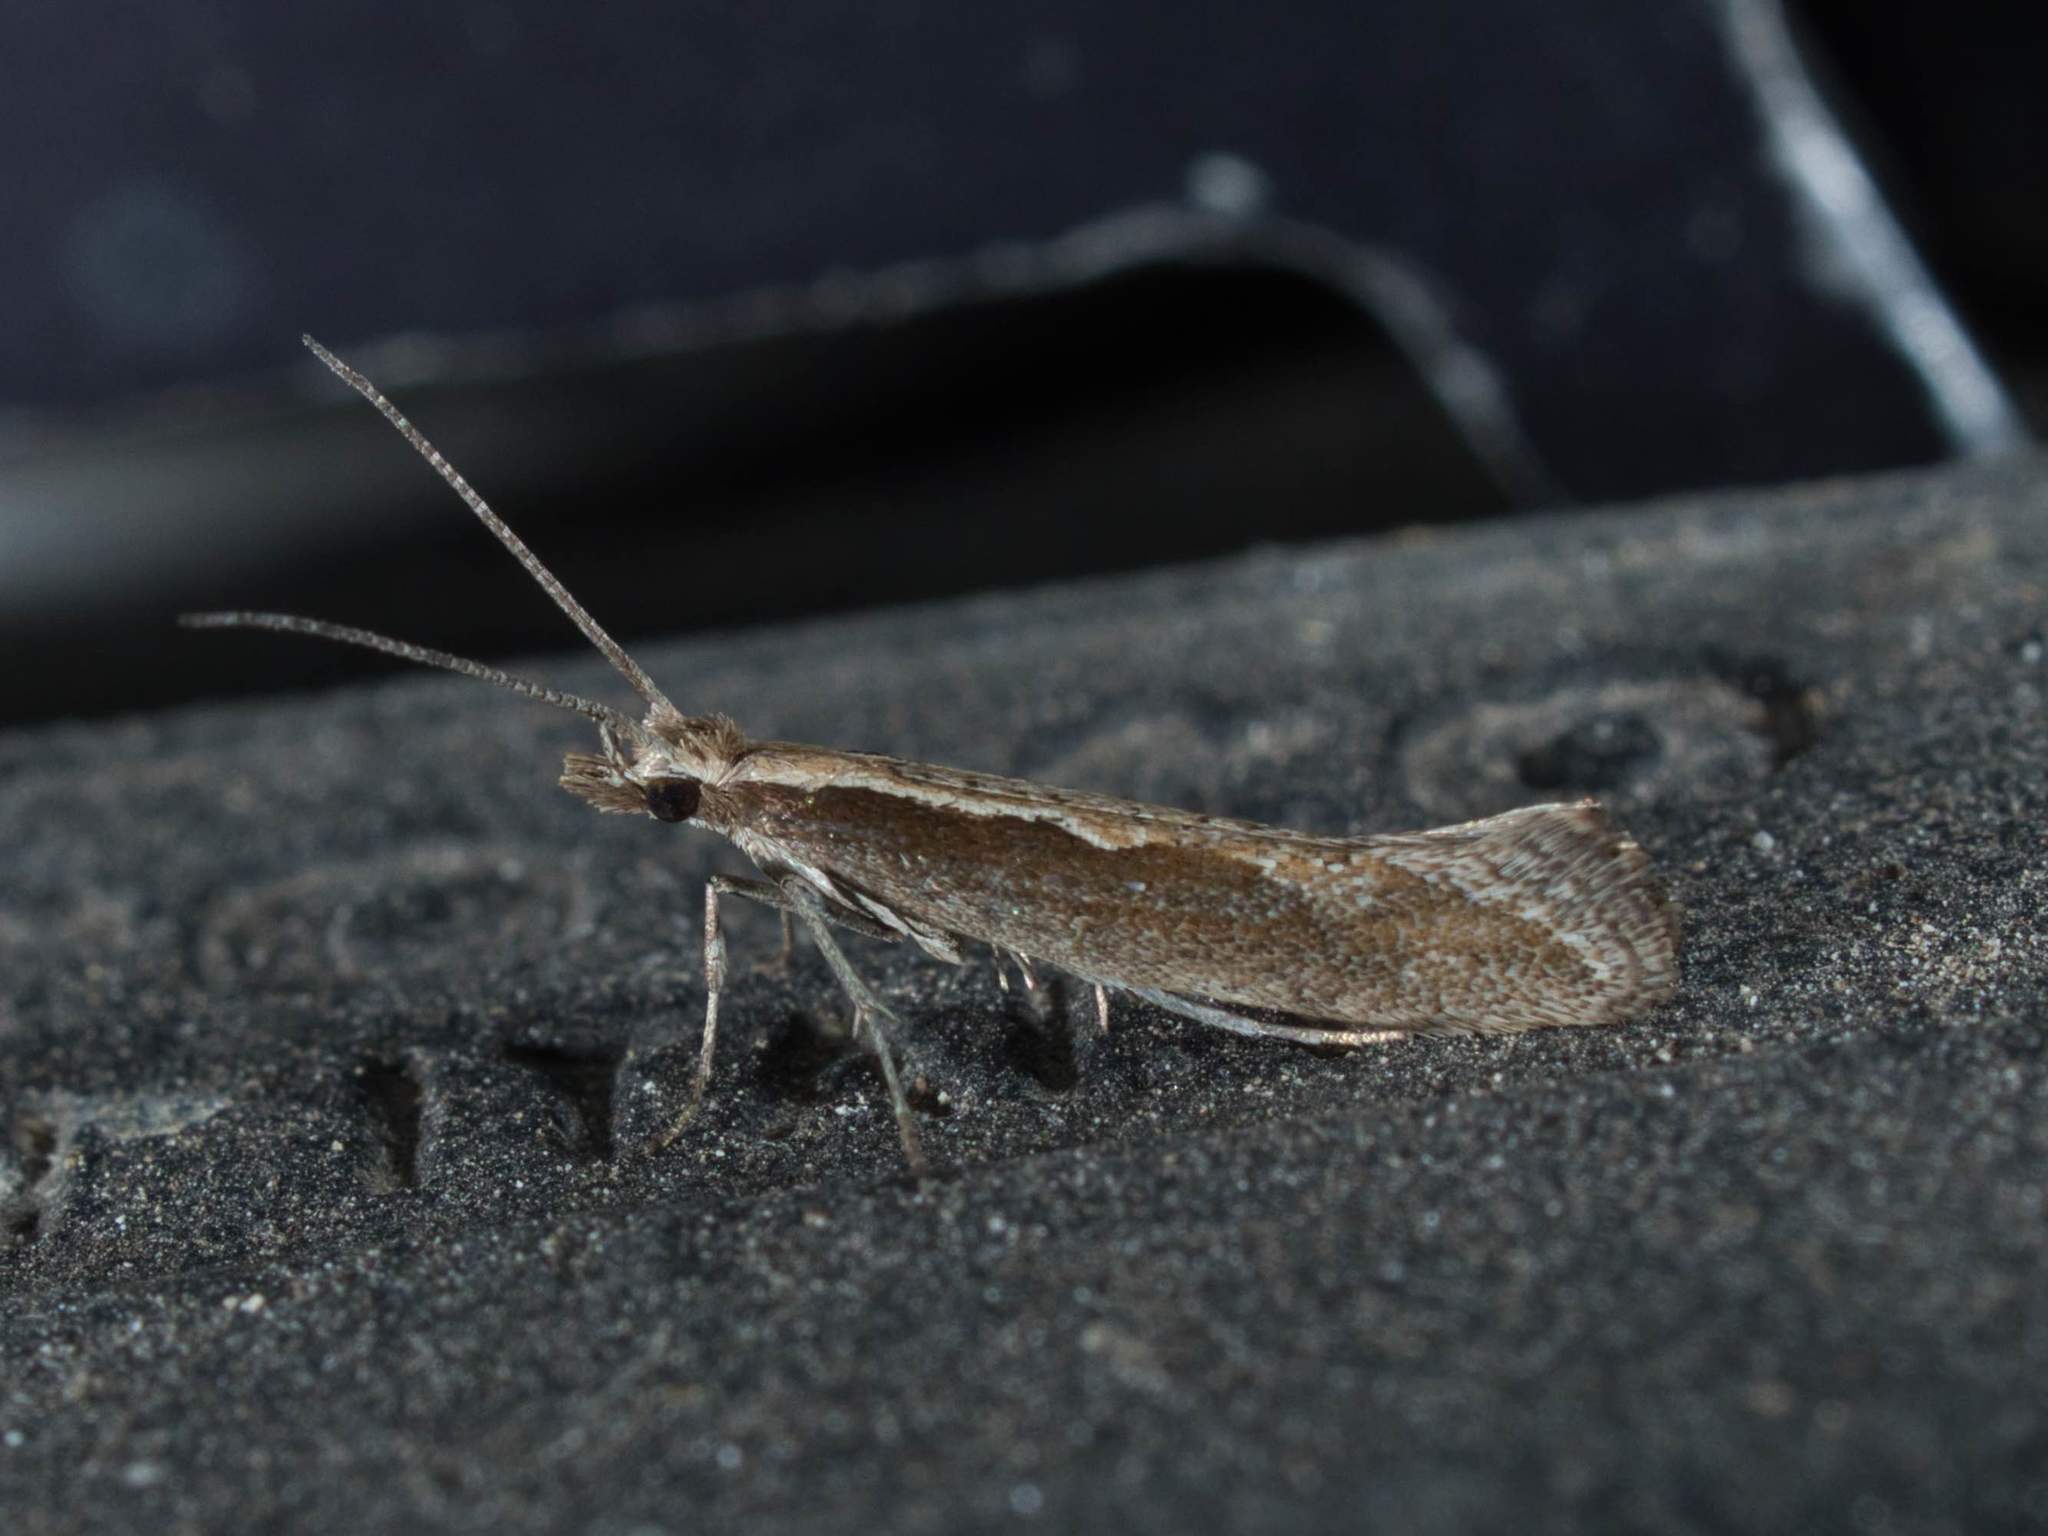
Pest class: diamondback_moth